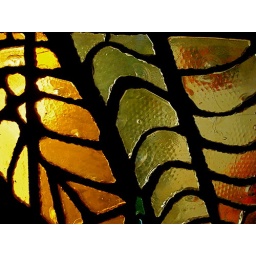
Stained glass wall at the Episcopal church in San Pedro, CA